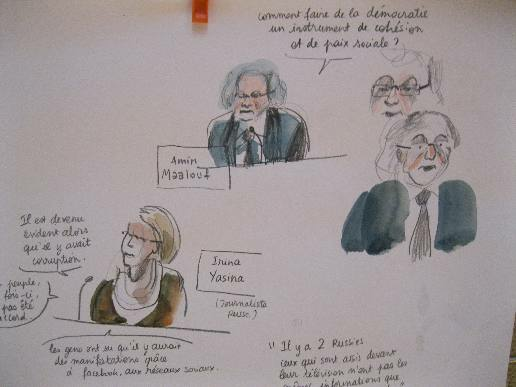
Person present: Yes